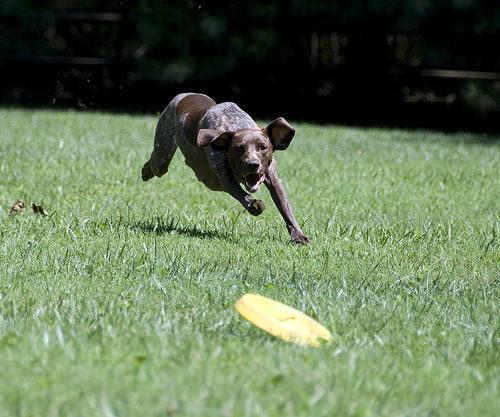
german shorthaired